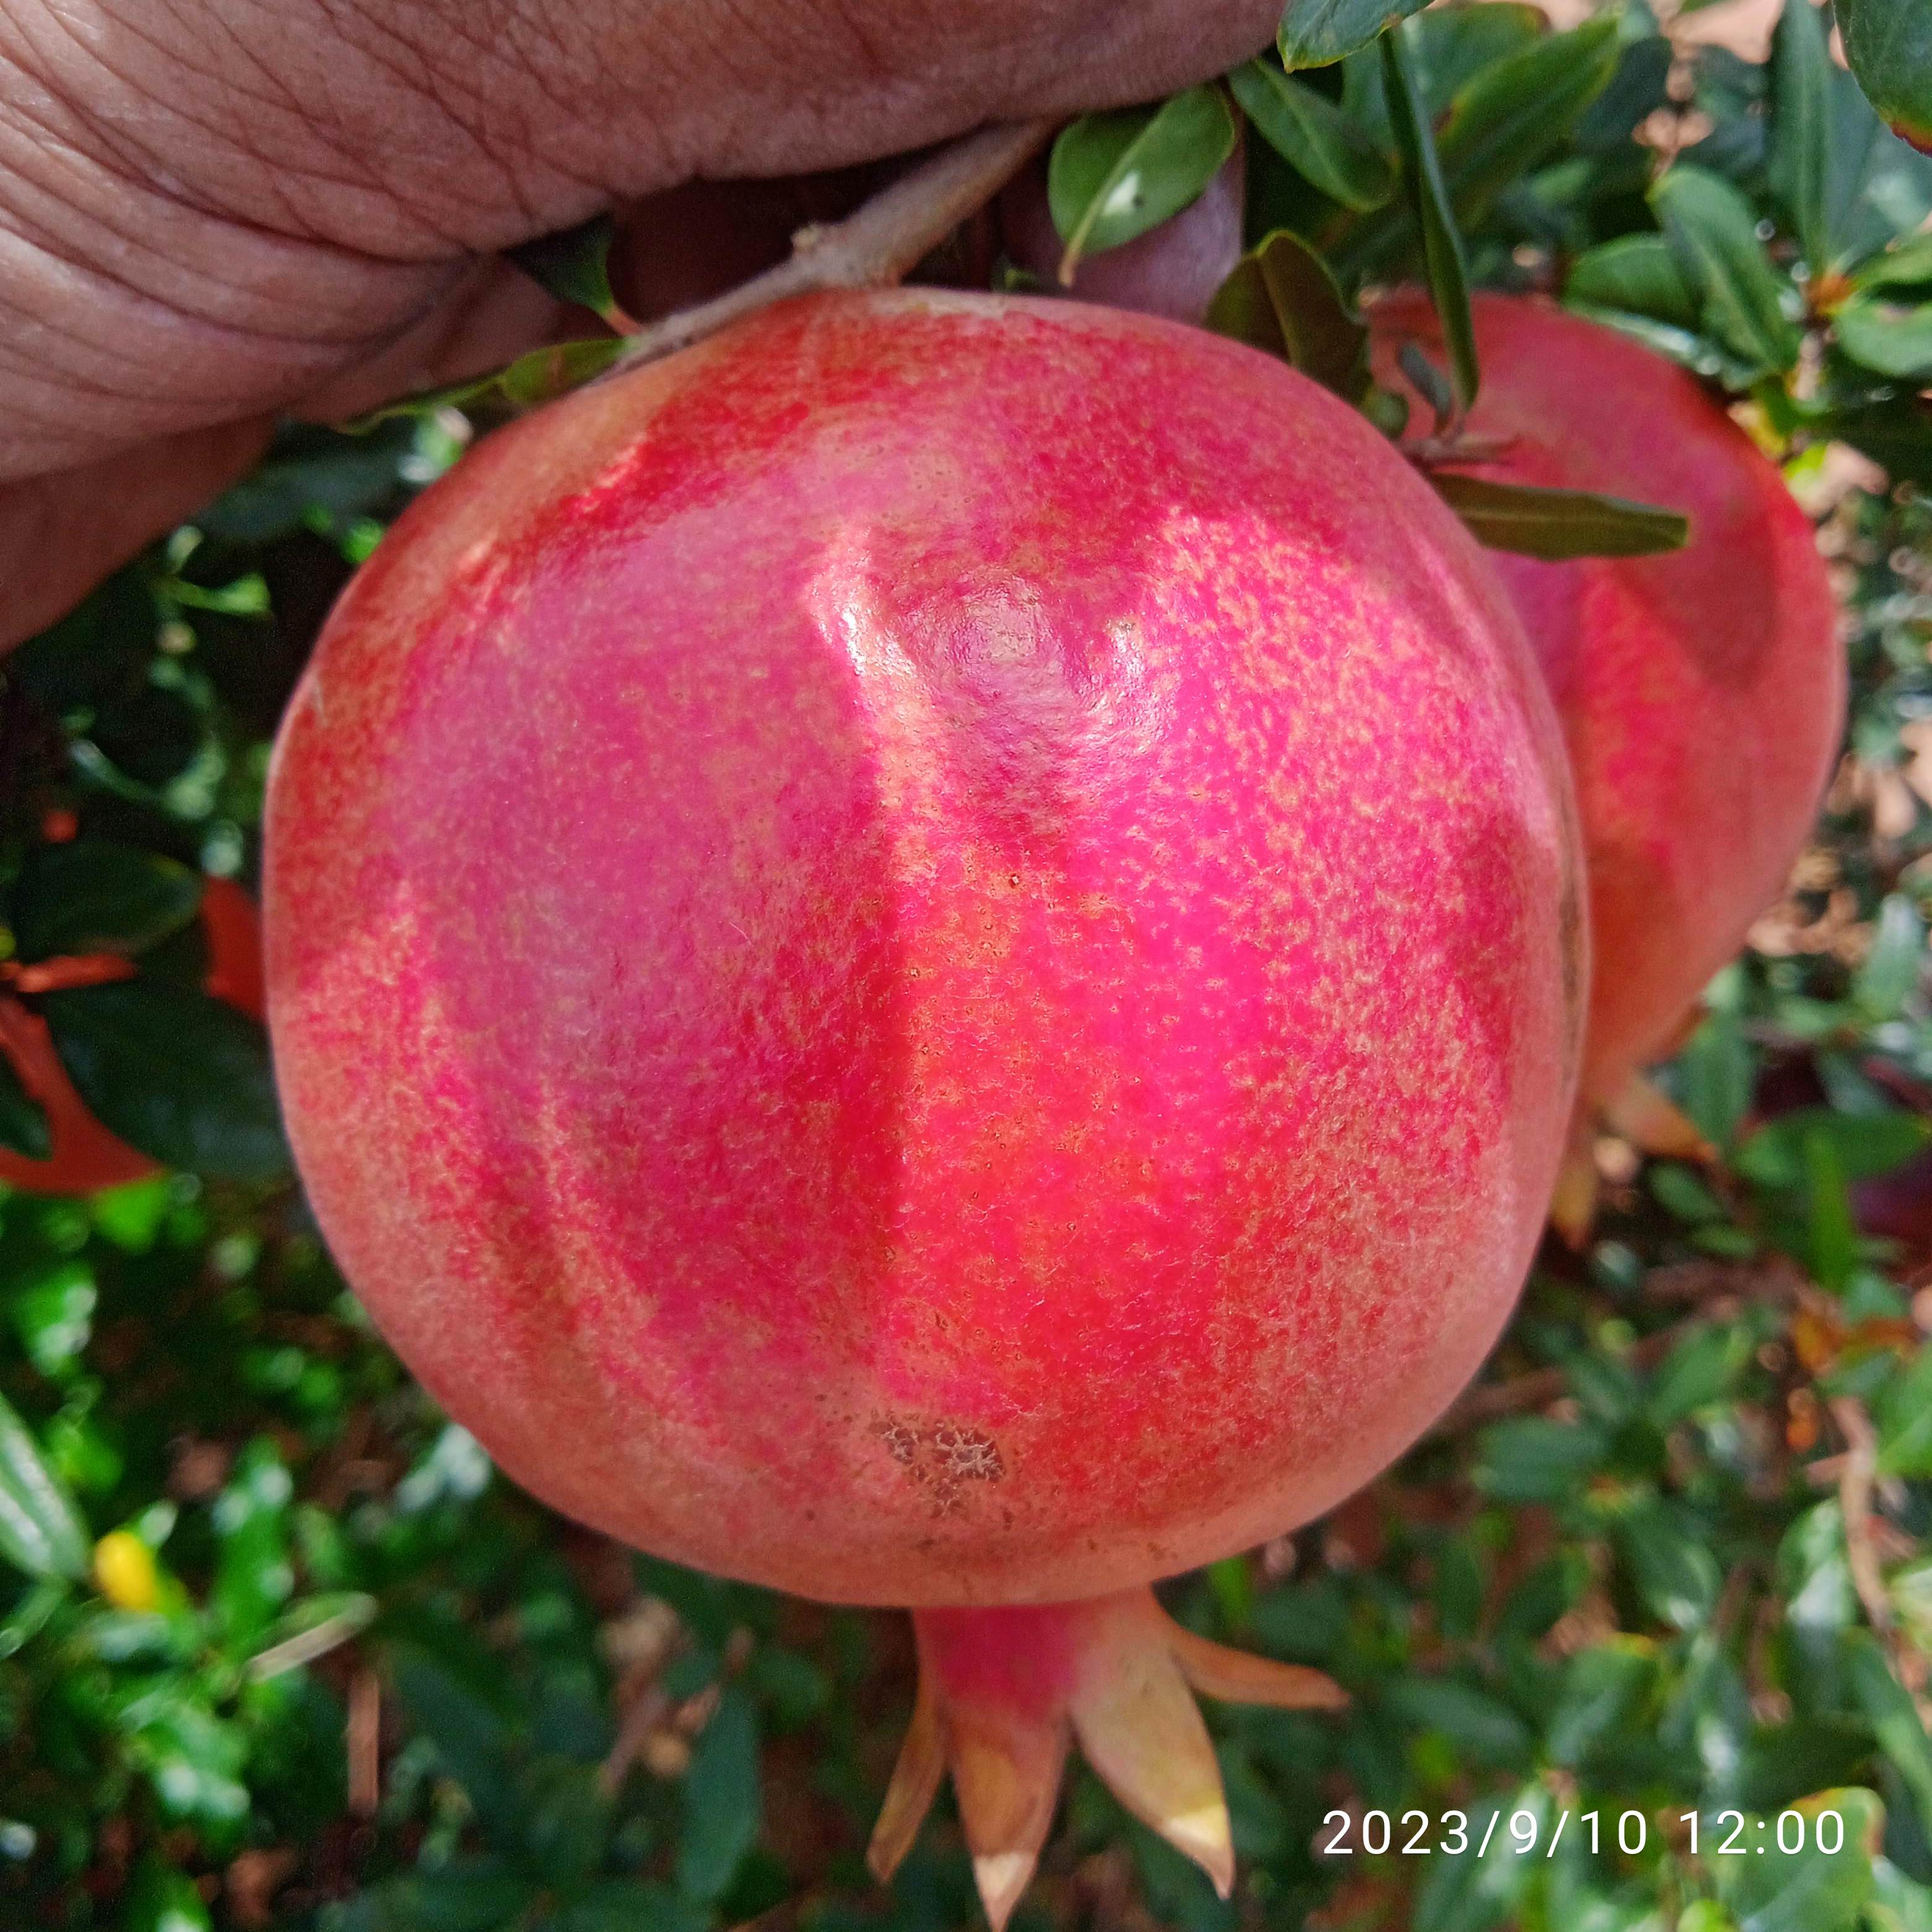
Label: Healthy